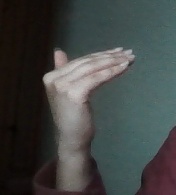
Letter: khaa